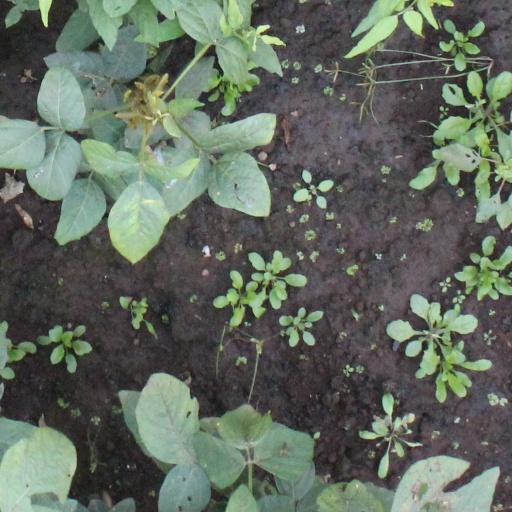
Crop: soybean